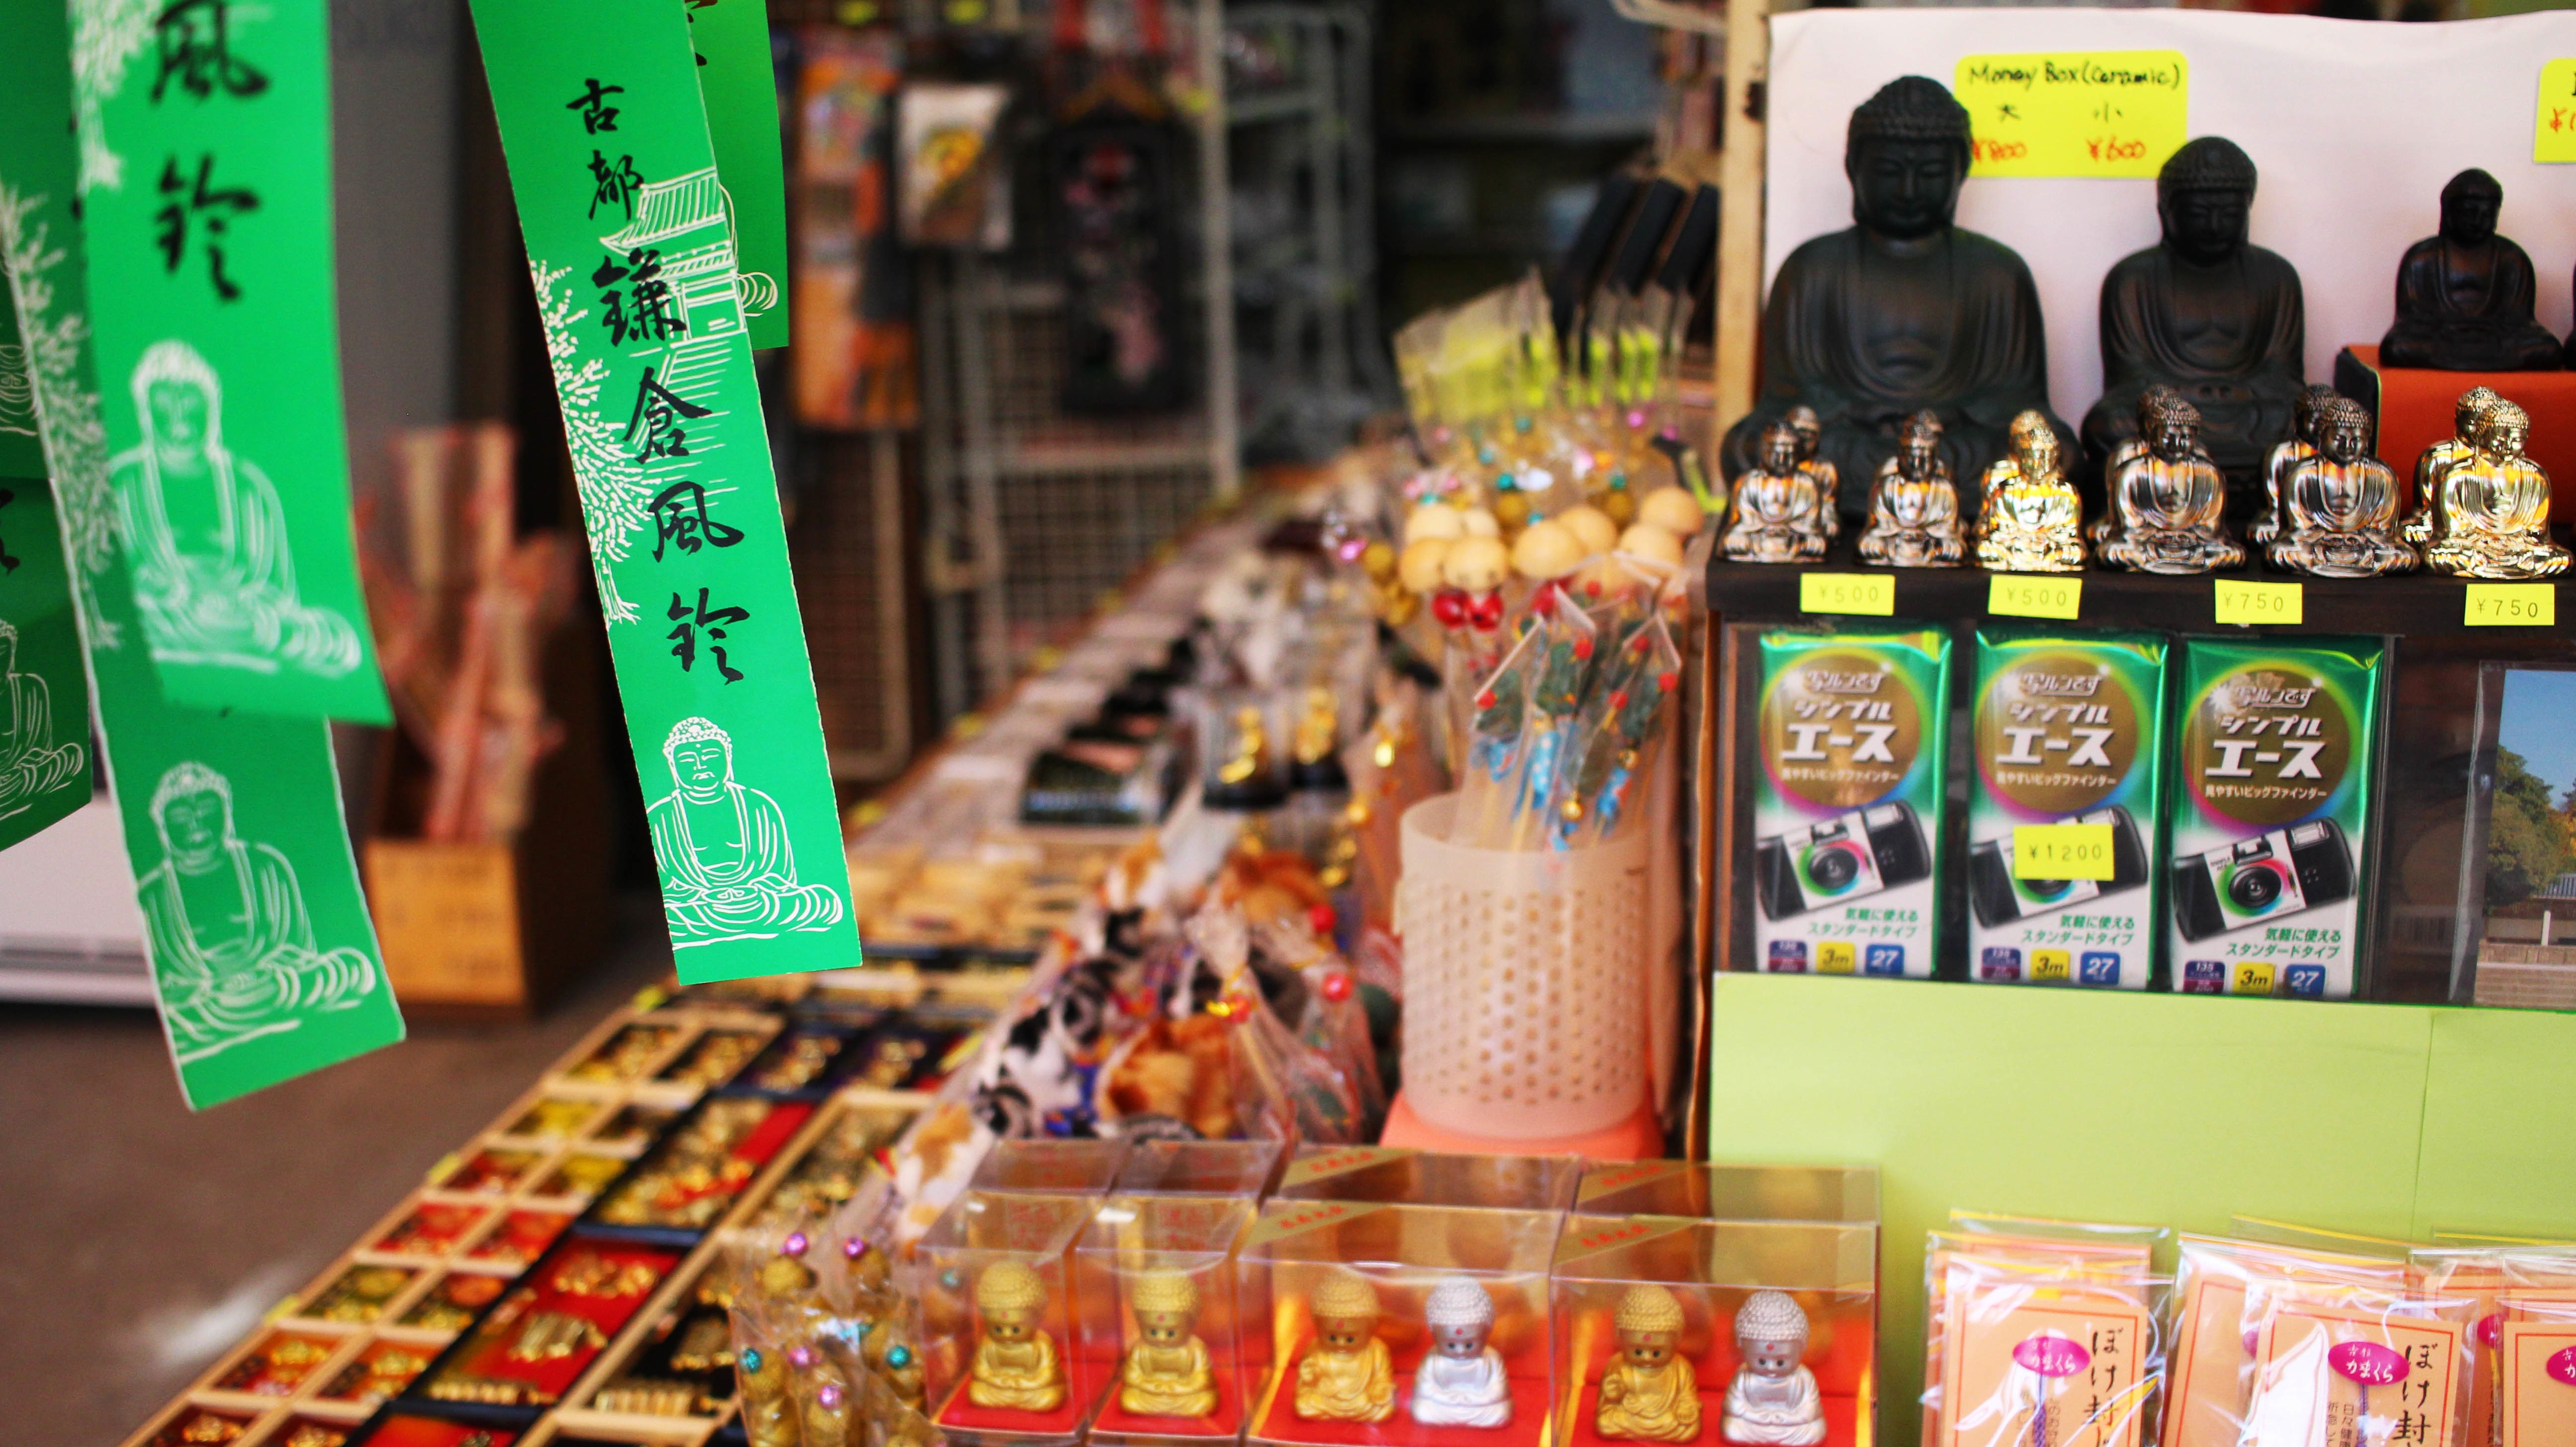
food, vendor, supermarket, grocery store, sense, liquor store, convenience store, greengrocer